Christianity and Druze

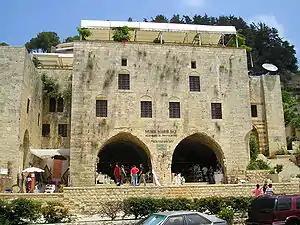
Deir al-Qamar, the capital of Emirate of Mount Lebanon, established a sort of Druzes–Maronite condominium.

The Maronite Catholic and the Druze founded modern Lebanon in the early eighteenth century, through the ruling and social system known as the "Maronite-Druze dualism" in Mount Lebanon Mutasarrifate. Contact between Christians (members of the Maronite, Eastern Orthodox, Melkite, and other churches) and the Unitarian Druze led to the presence of mixed villages and towns in Mount Lebanon, Chouf, Wadi al-Taym, Jabal al-Druze, the Galilee region, Mount Carmel, and Golan Heights. They both speak the Arabic language and follow a social patterns similar to those of other peoples in the Levant (Eastern Mediterranean). Scholars classify Antiochian Greek Christians, Druze, and Maronites as ethnoreligious groups.